2006 Oakland Raiders season

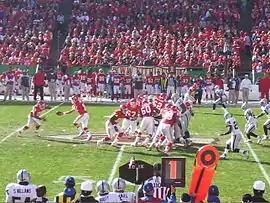
The Kansas City Chiefs host the Raiders in a close-fought week 11 game, November 19, 2006

The Oakland Raiders season was the franchise's 37th season in the National Football League (NFL), the 47th overall, the 12th back in Oakland, and the only under head coach Art Shell (in his second stint). They failed to improve on their 4–12 record from 2005, and ended with the Raiders having a 2–14 finish, the worst record in the 2006 NFL season, the worst season since the team went 1–13 in 1962, and their worst since the NFL went to a 16-game schedule in 1978, thus earning the right to the No. 1 pick in the 2007 NFL draft.